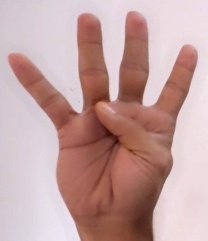
ASL sign: 4